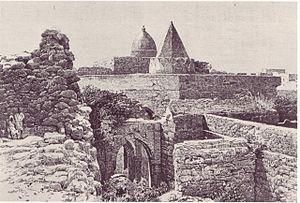
L’histoire de la Somalie peut être, à l'instar des autres États d'Afrique, divisée en période pré-coloniale, coloniale et post-coloniale. Cette dernière est marquée par des troubles ayant fait tomber les institutions somaliennes.
L'islam constitue, depuis plus de 1400 ans, une part majeure de l'identité somalienne et est la religion de quasiment tous les Somaliens : les sources varient entre 99,8 % et 100 % pour les sources somaliennes.